Jamira Burley

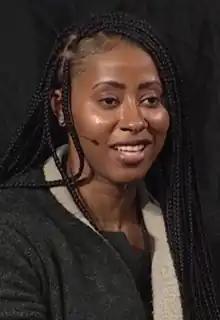
Burley in 2018

Jamira Burley is a human rights activist and social impact strategist. She is currently the Head of Youth Engagement and Skills at the Global Business Coalition for Education a Summit and an MIT Media Lab Director's Fellow.